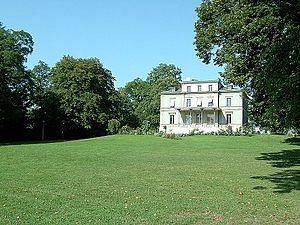
La Villa Moynier (Genève).
Le Comité international de la Croix-Rouge est une institution d'aide humanitaire, créée en 1863 par un groupe de citoyens de la ville suisse de Genève, dont faisaient partie Gustave Moynier, Henry Dunant, les docteurs Louis Appia, Théodore Maunoir, et le général Guillaume Henri Dufour. C'est la plus ancienne organisation humanitaire existante après l'ordre de Malte. Le CICR s'est vu décerner le prix Nobel de la paix en 1917, 1944 et 1963 et le prix Balzan pour l'humanité, la paix et la fraternité entre les peuples en 1996.
Le parc Moynier est un jardin public situé à Genève, en Suisse.